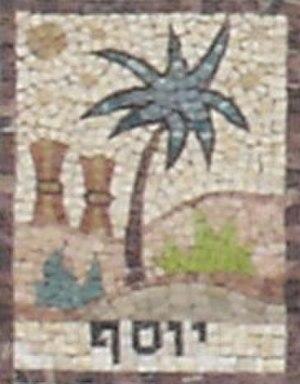
symbole de la tribu de Joseph - mosaïque sur la façade de la synagogue ETZ YOSEF (ce qui signifie l'arbre de Joseph) à Givat Mordechai, Jérusalem